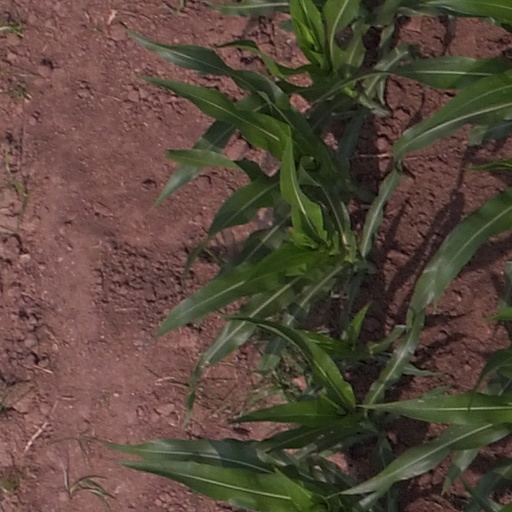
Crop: maize; corn